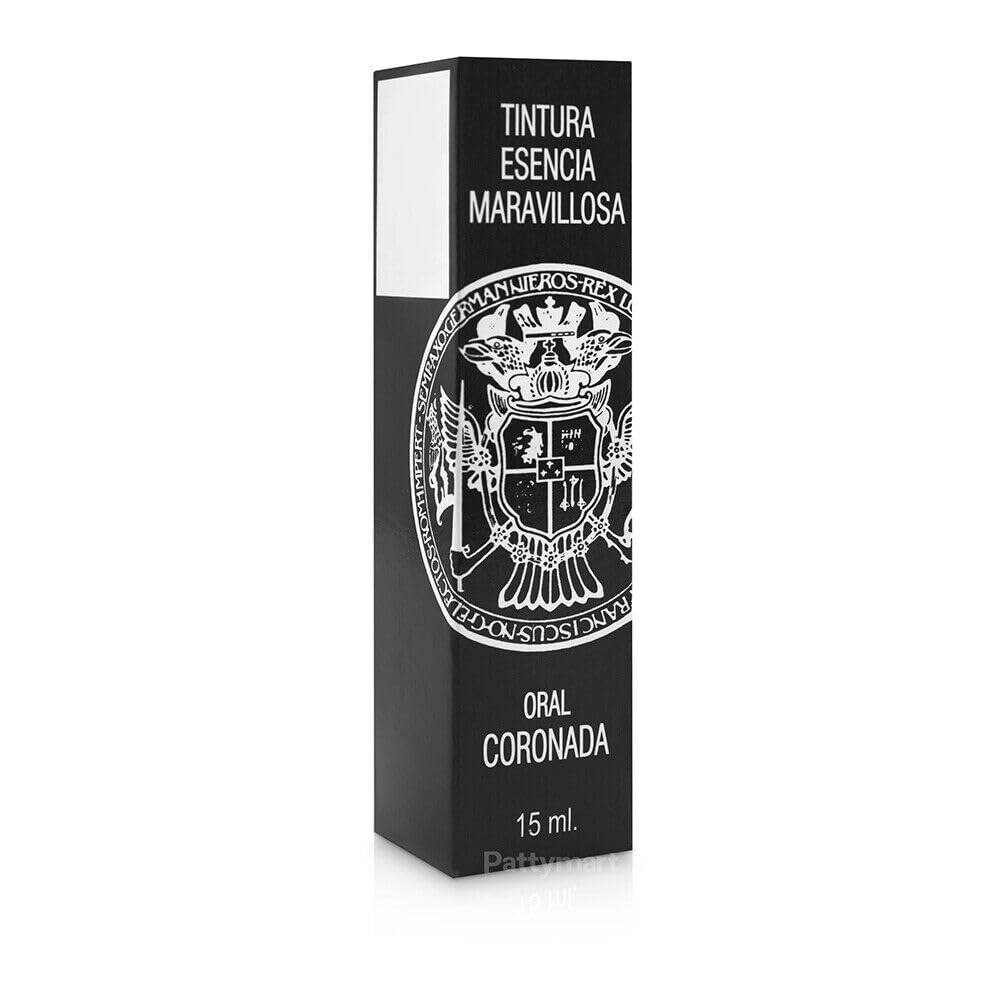
Item Name: Generic Esencia Maravillosa - Marvelous Essence Tincture 15ml 1(GUATEMALA
Bullet Point: Modo de Uso: Adultos: 1 Cucharadita 3 veces al día diluida en agua Niños: 1/2 Cucharadita 3 veces al día diluida en agua
Product Description: Usos: Se utiliza frecuentemente para Tratamiento sintomático de estados dolorosos y febriles, dolor de cabeza, dientes, músculos, alivio de malestar de gripe y resfriado. Ingredientes: Revise el empaque antes de utilizar Modo de Uso: Adultos: 1 Cucharadita 3 veces al día diluida en agua Niños: 1/2 Cucharadita 3 veces al día diluida en agua Contraindicaciones: Solo para uso Externo, No la utilice sin haber consultado a un médico. Le recomendamos que no confíe únicamente en la información presentada y que siempre lea las etiquetas, advertencias e instrucciones antes de usar o consumir un producto. Para obtener información adicional sobre un producto, comuníquese con el fabricante. El contenido de este sitio tiene fines de referencia y no pretende sustituir el consejo proporcionado por un médico, farmacéutico u otro profesional de la salud con licencia. No debe utilizar esta información como autodiagnóstico o para tratar un problema de salud o una enfermedad. Mantener fuera del alcance de los niños.
Value: 0.5
Unit: Fl Oz

Price: 17.58